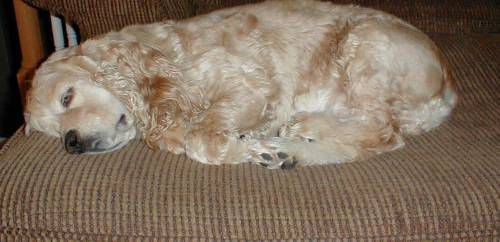
Label: dog